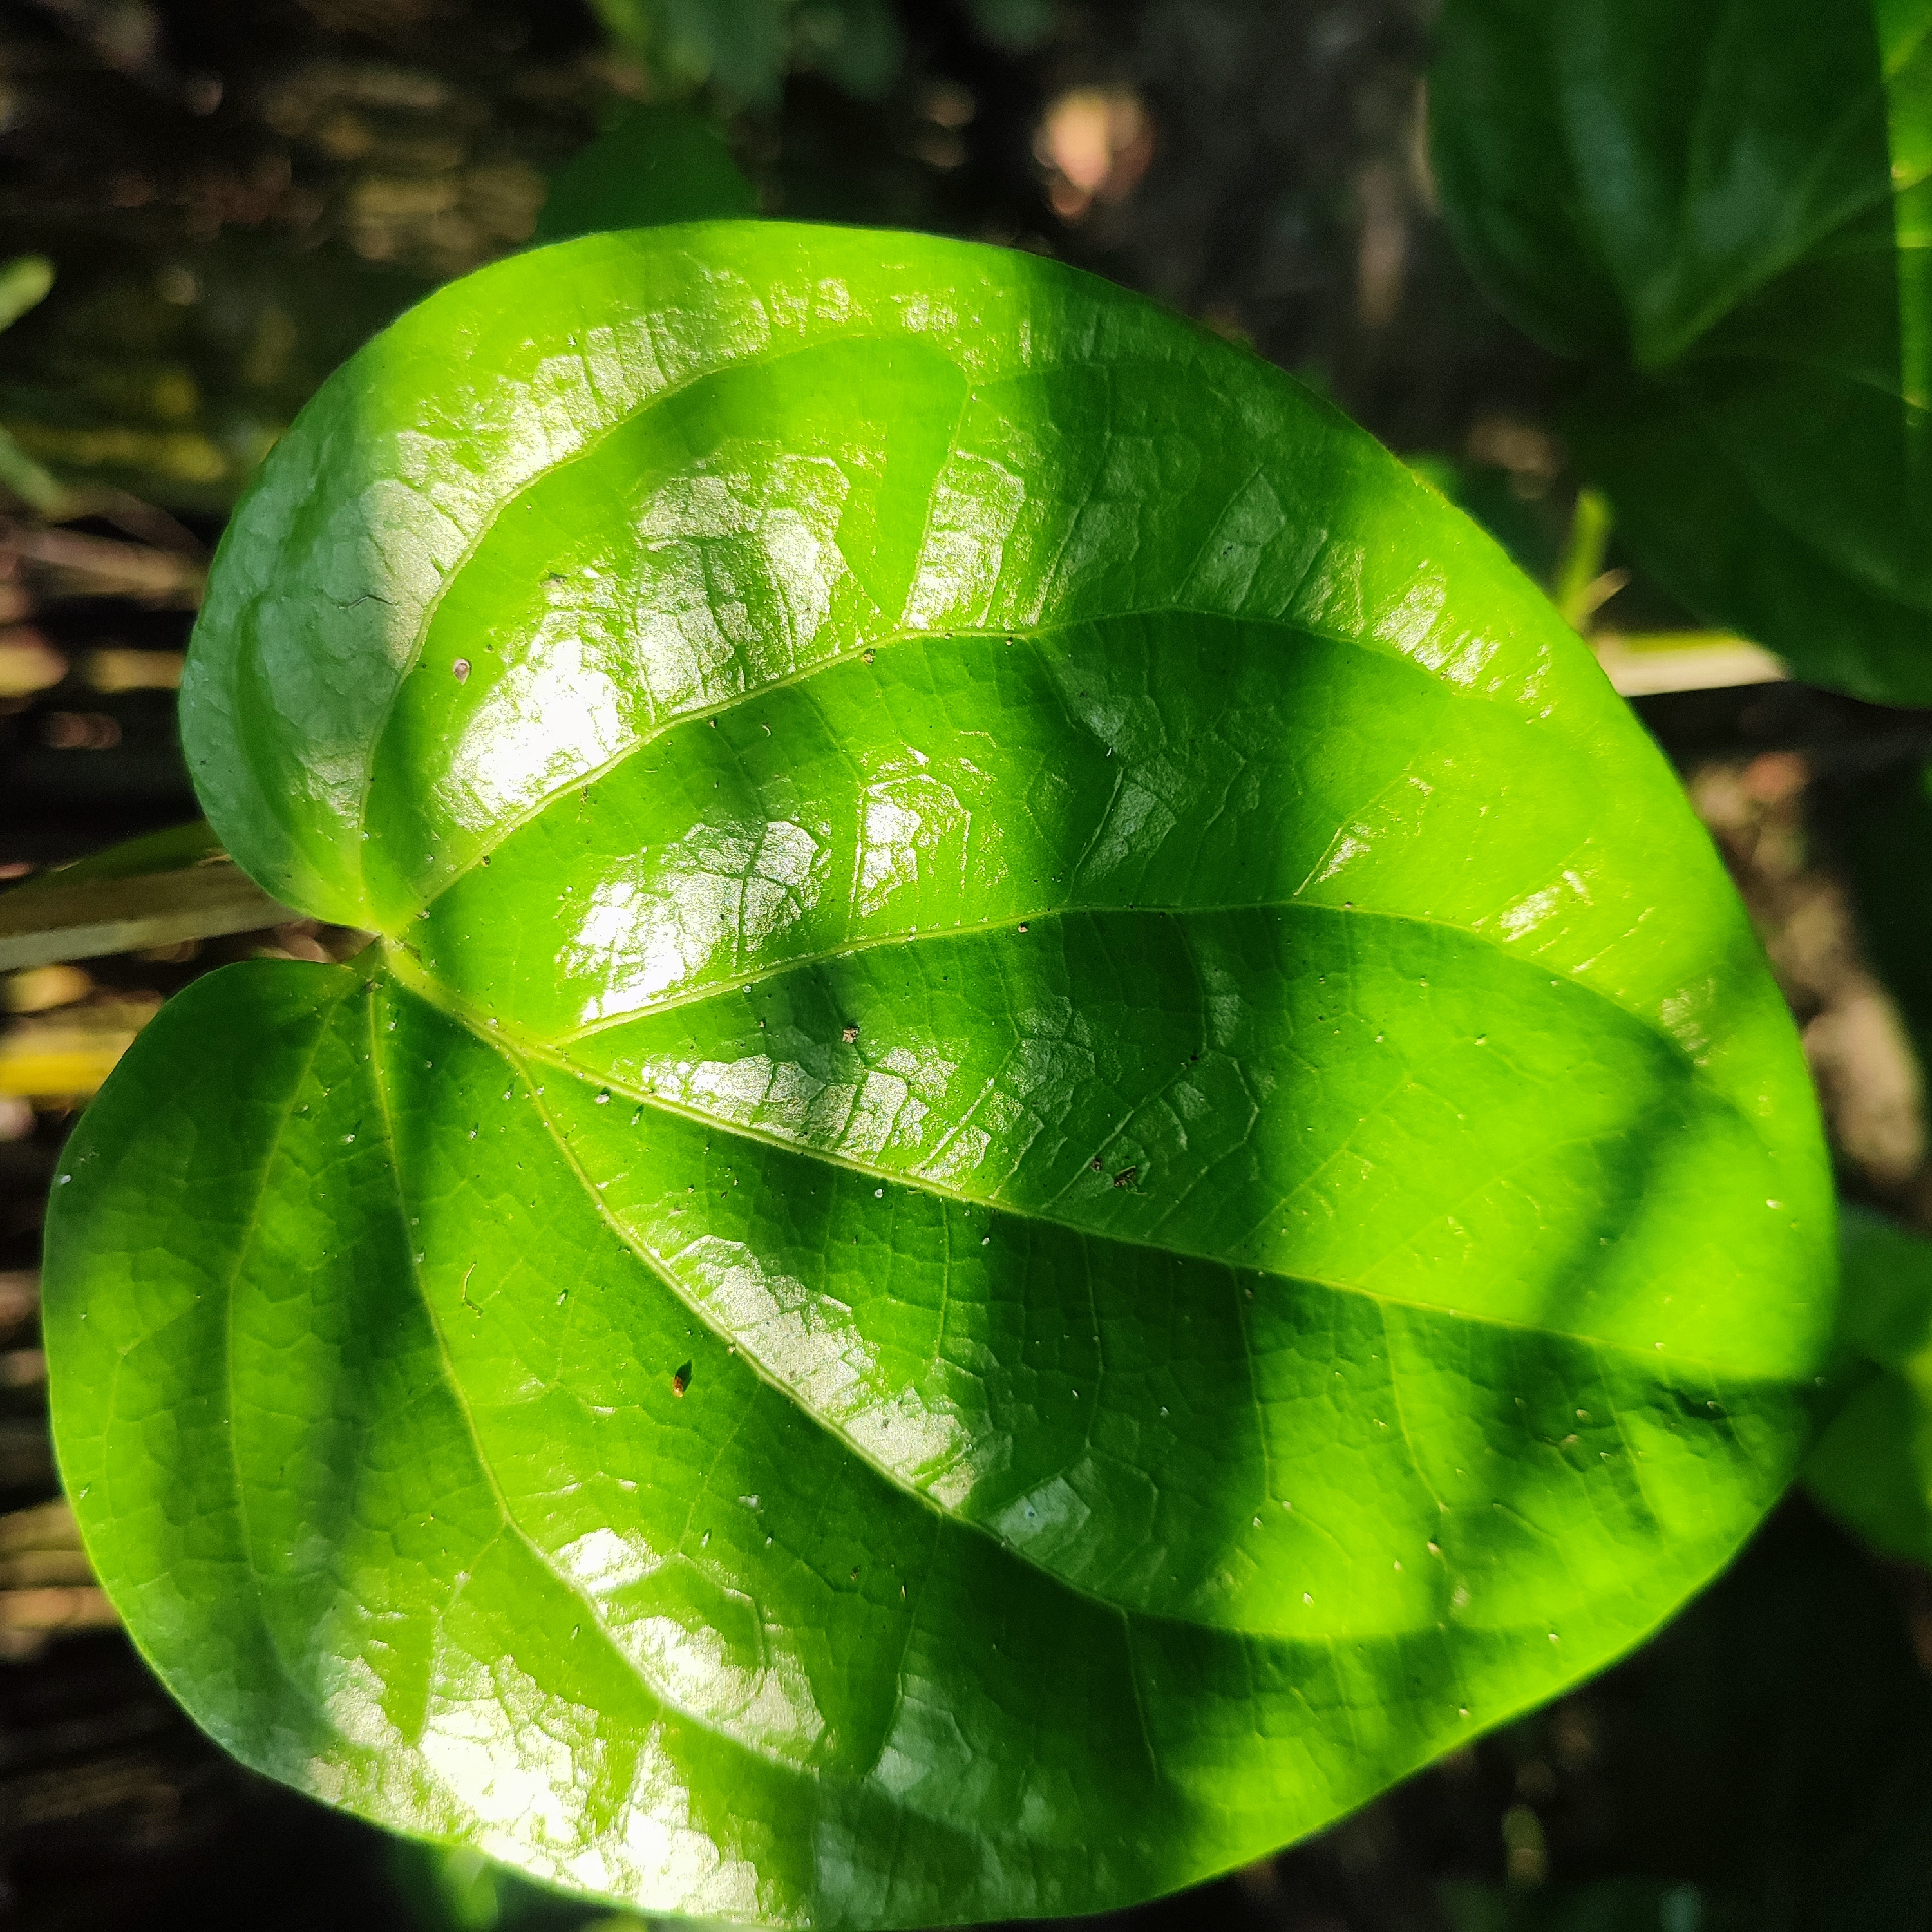
Label: Healthy_Leaf